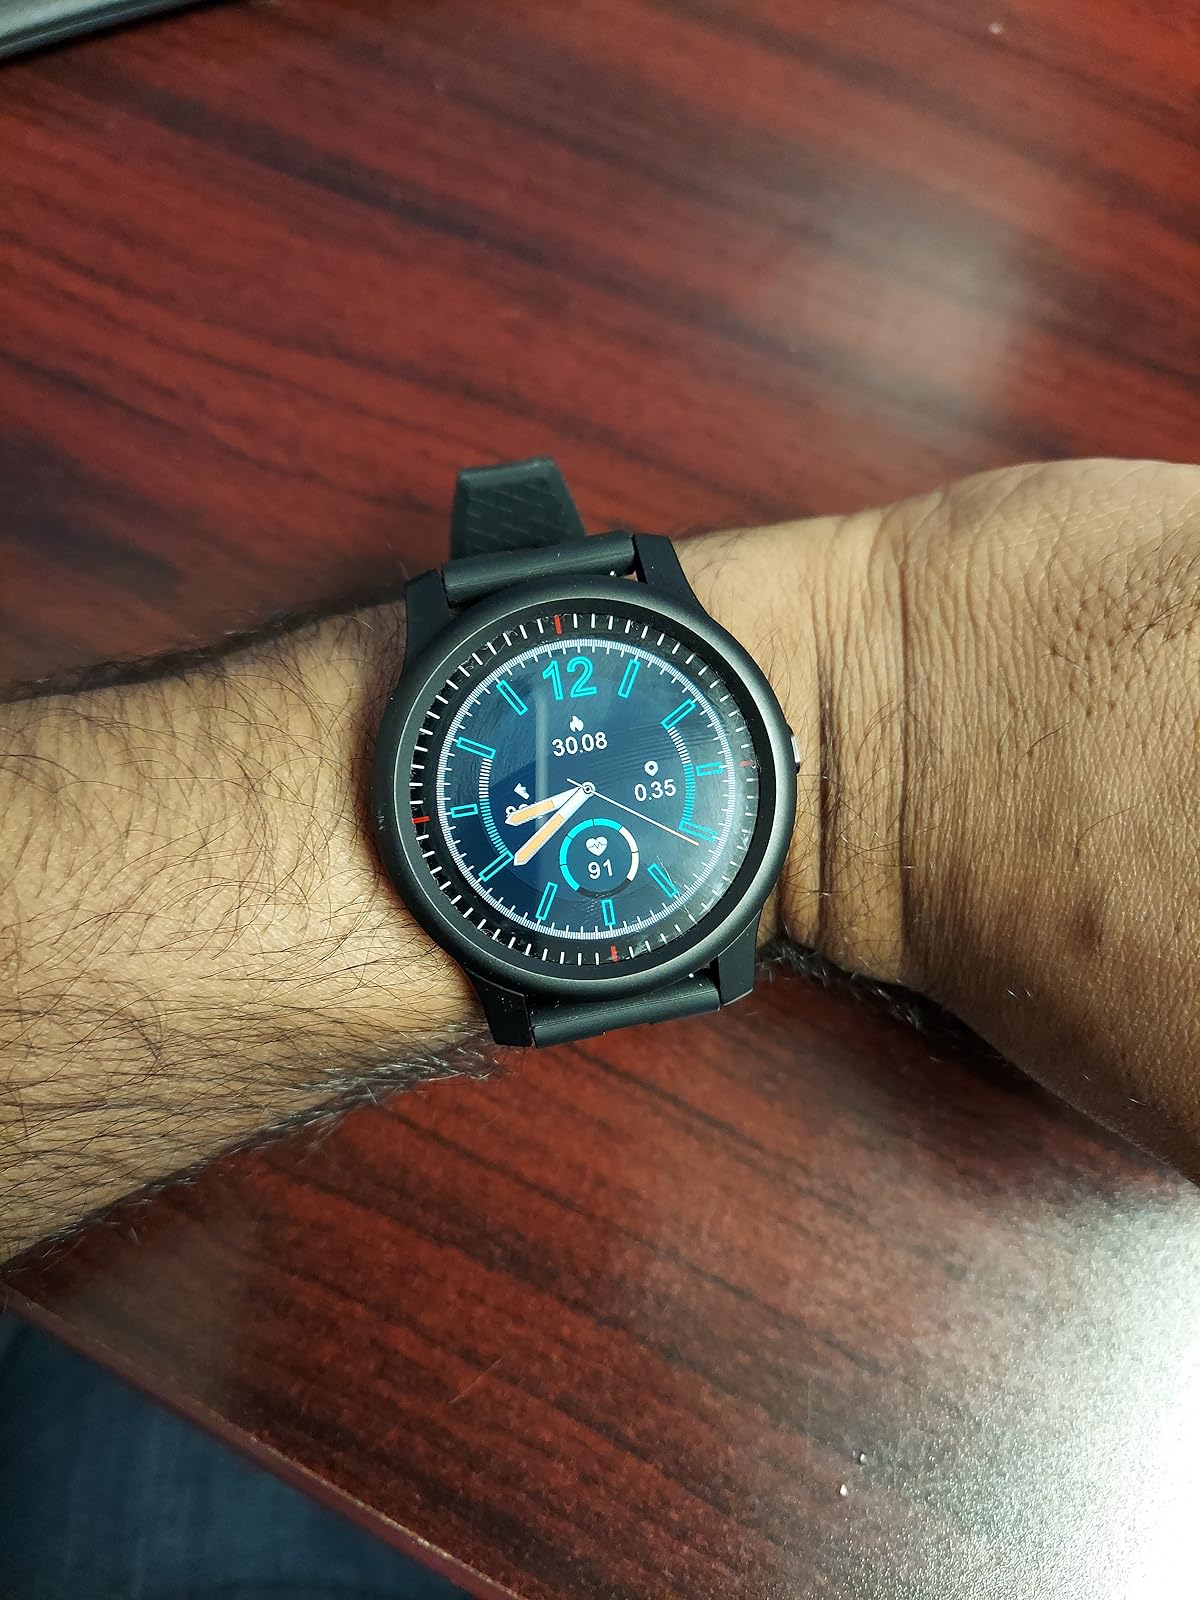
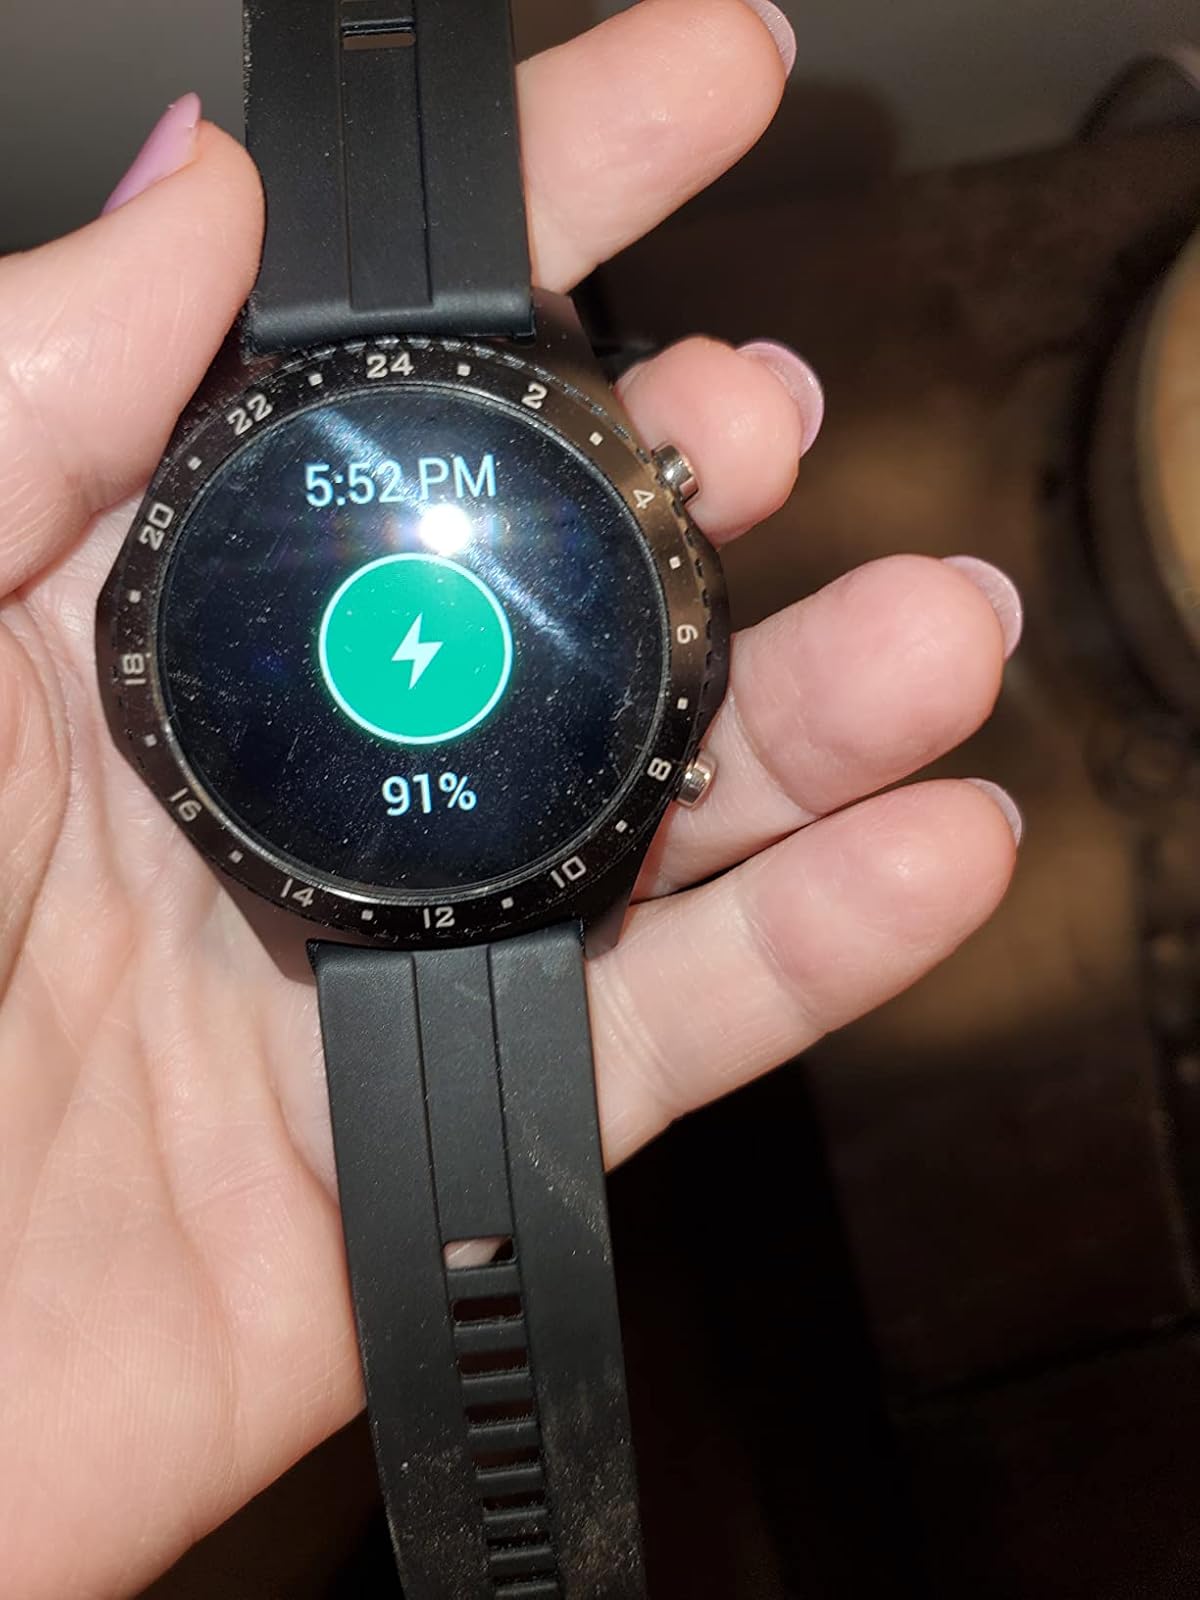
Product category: smartwatch
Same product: no